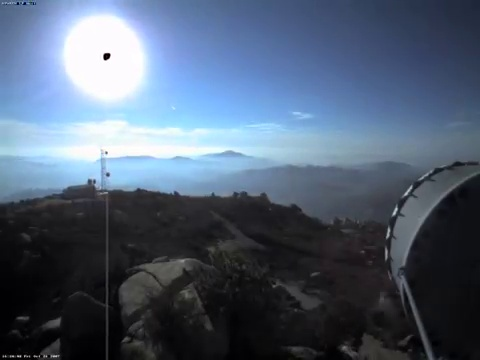
Fire: no
Smoke: no